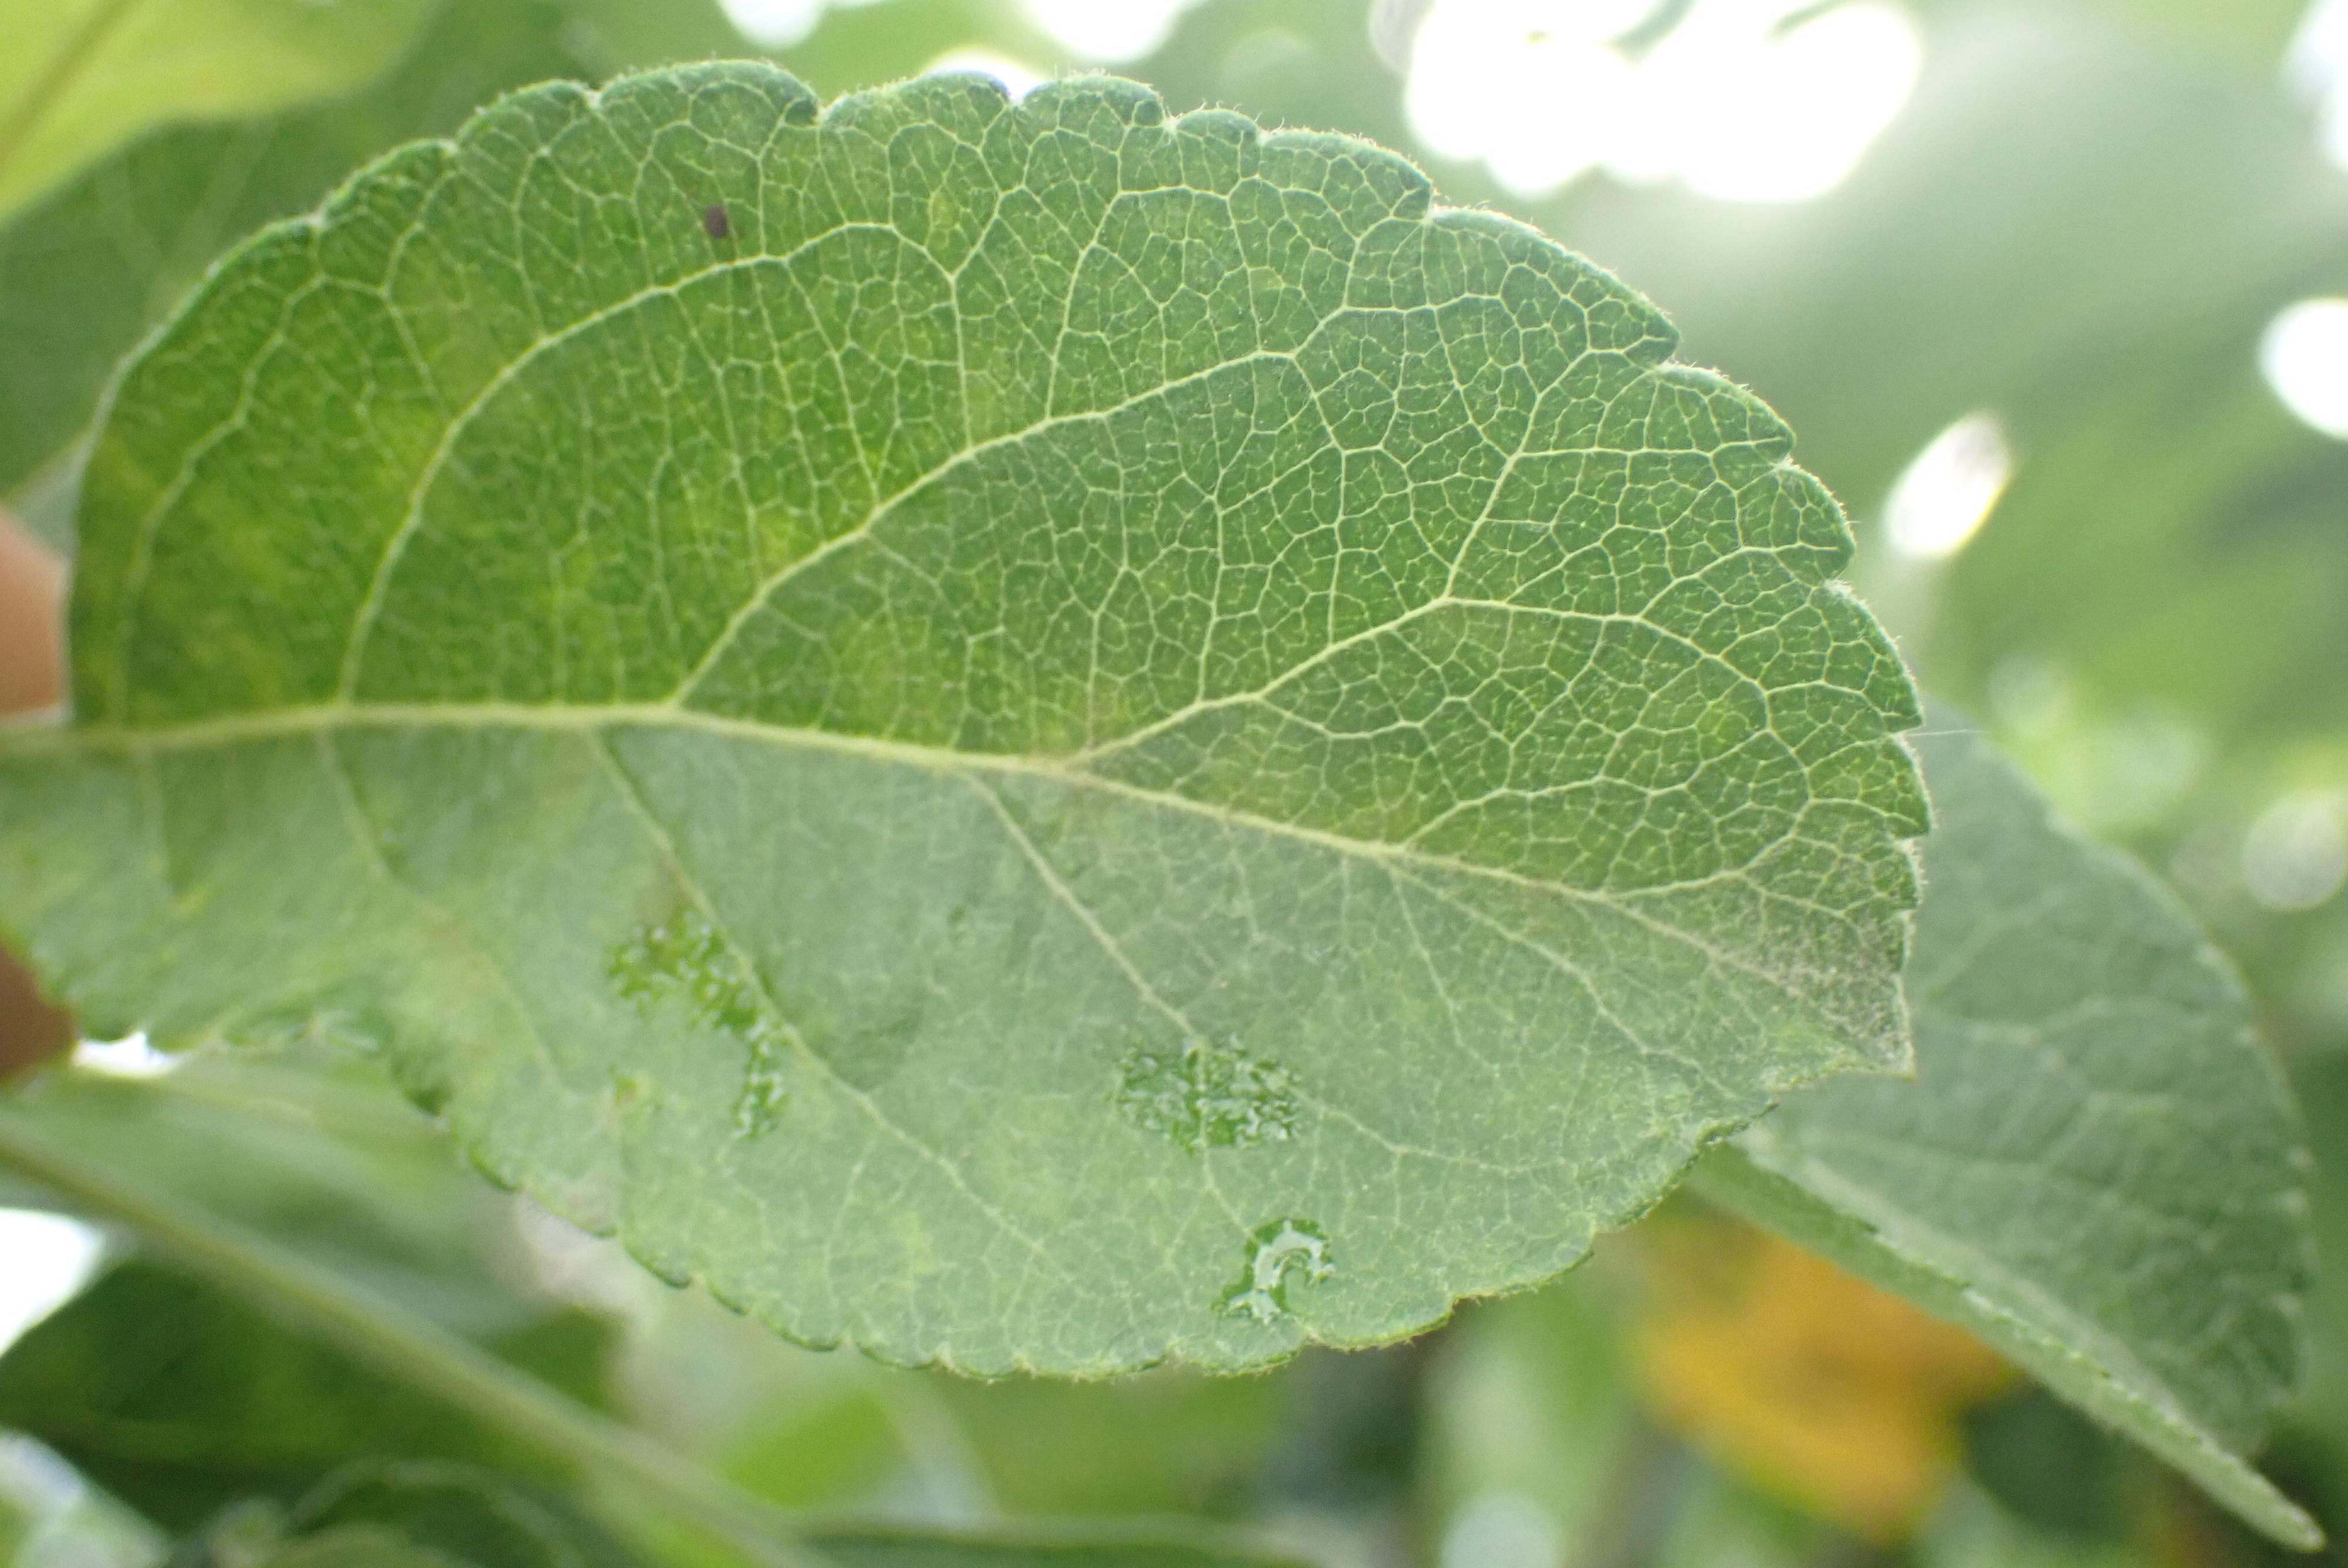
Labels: scab